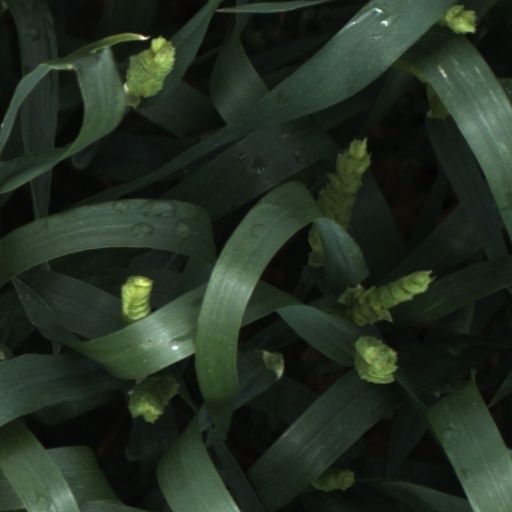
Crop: wheat